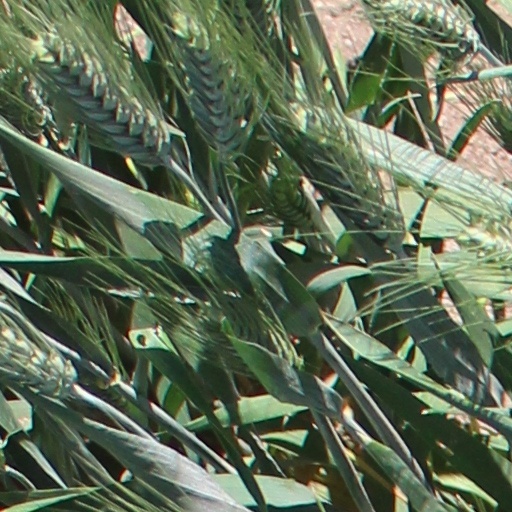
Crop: wheat